Lee Teng-hui

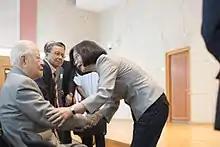
Lee meeting Taiwanese President Tsai Ing-wen in 2016

With the Pacific War escalating, Lee decided to leave Taiwan to attend college in Japan and took the highly competitive Japanese college entrance exam in the summer of 1943. Despite having to score significantly higher than Japanese students in order to be considered, Lee was admitted to Kyoto Imperial University and was awarded a scholarship, a great honor for a Taiwanese student. He sailed to Japan and enrolled in the university's Faculty of Agriculture, which was considered the leading department of its field in the country at the time. He was especially interested in Karl Marx, Marxian economics, and admired Marxist economist Hajime Kawakami, whose philosophy influenced much of the faculty at Kyoto, and Thomas Carlyle. He took multiple courses in German (his preferred foreign language) and English, but continued to rely on Japanese translations for reading Carlyle, Goethe, and Faustian literature. He was a student at Kyoto Imperial University for 14 months between 1943 and 1944 before the war and mass mobilization in Japan interrupted his studies.